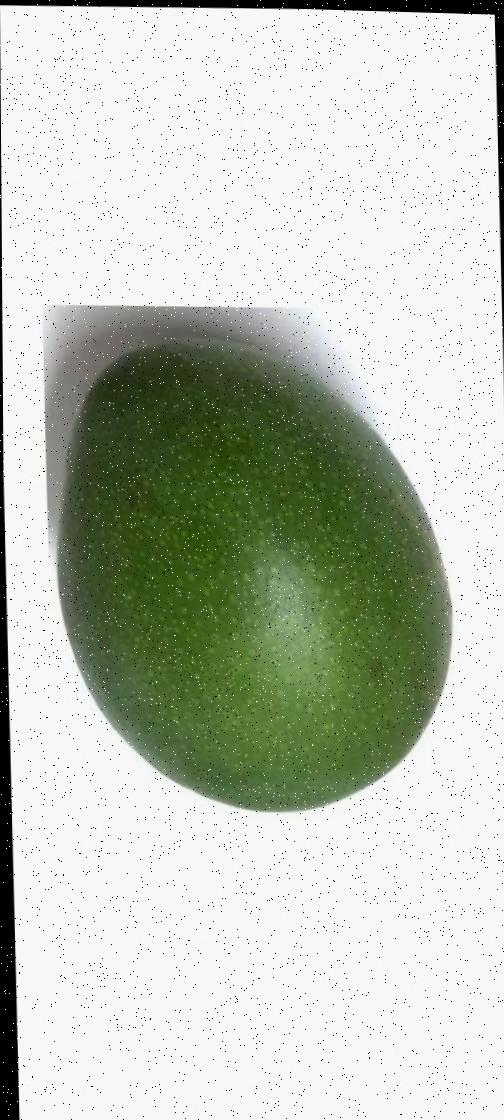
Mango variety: Ashshina Zhinuk